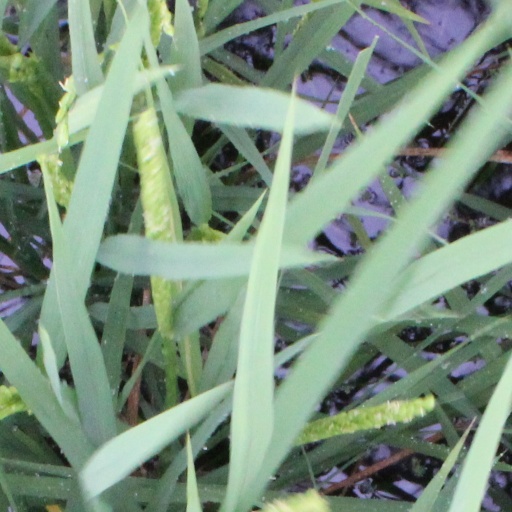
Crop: rice